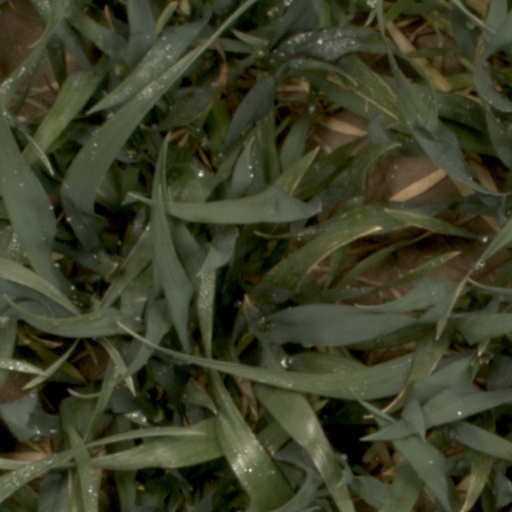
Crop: wheat